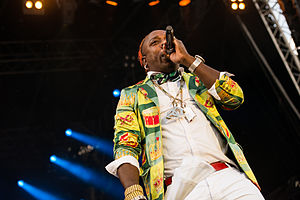
Elephant Man
Elephant Man, også kendt som Energy God, født O'Neil Bryan den 11. september 1976 i Kingston i Jamaica, er en dancehall-musiker.